Edward Falles Spence

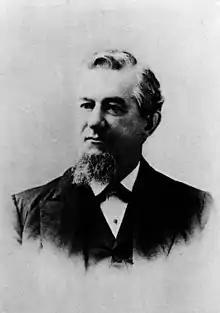
E. F. Spence in 1885

Edward Fallis Spence (December 22, 1832 – September 19, 1892) was a banker, entrepreneur and property developer who was a member of the California legislature, a Nevada County official and the mayor of Los Angeles from 1884 to 1886.